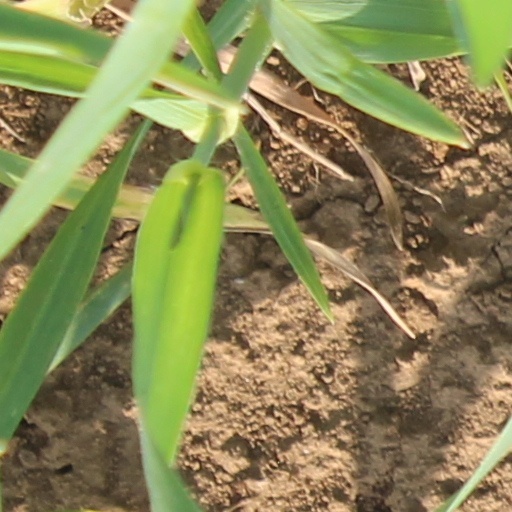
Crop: wheat